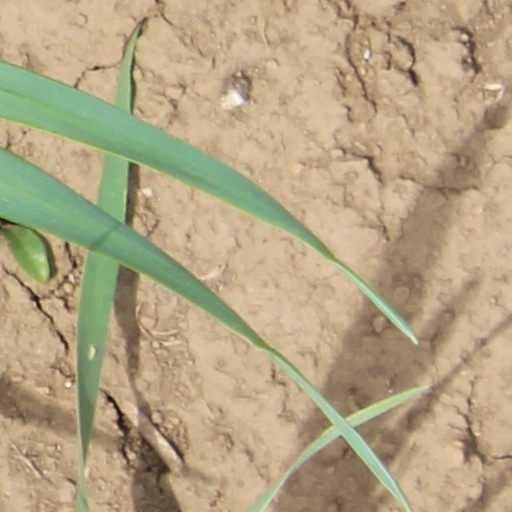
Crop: wheat